Santiago Yusta

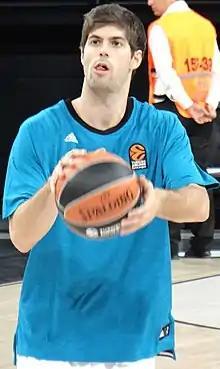
Yusta in 2017

Santiago Yusta García (born April 28, 1997) is a Spanish professional basketball player for Casademont Zaragoza of the Liga ACB.